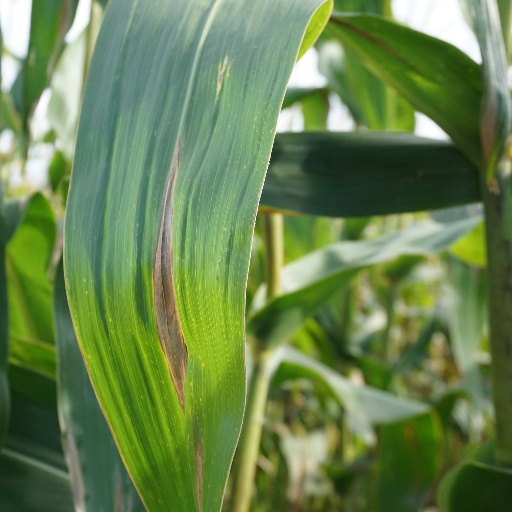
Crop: maize; corn